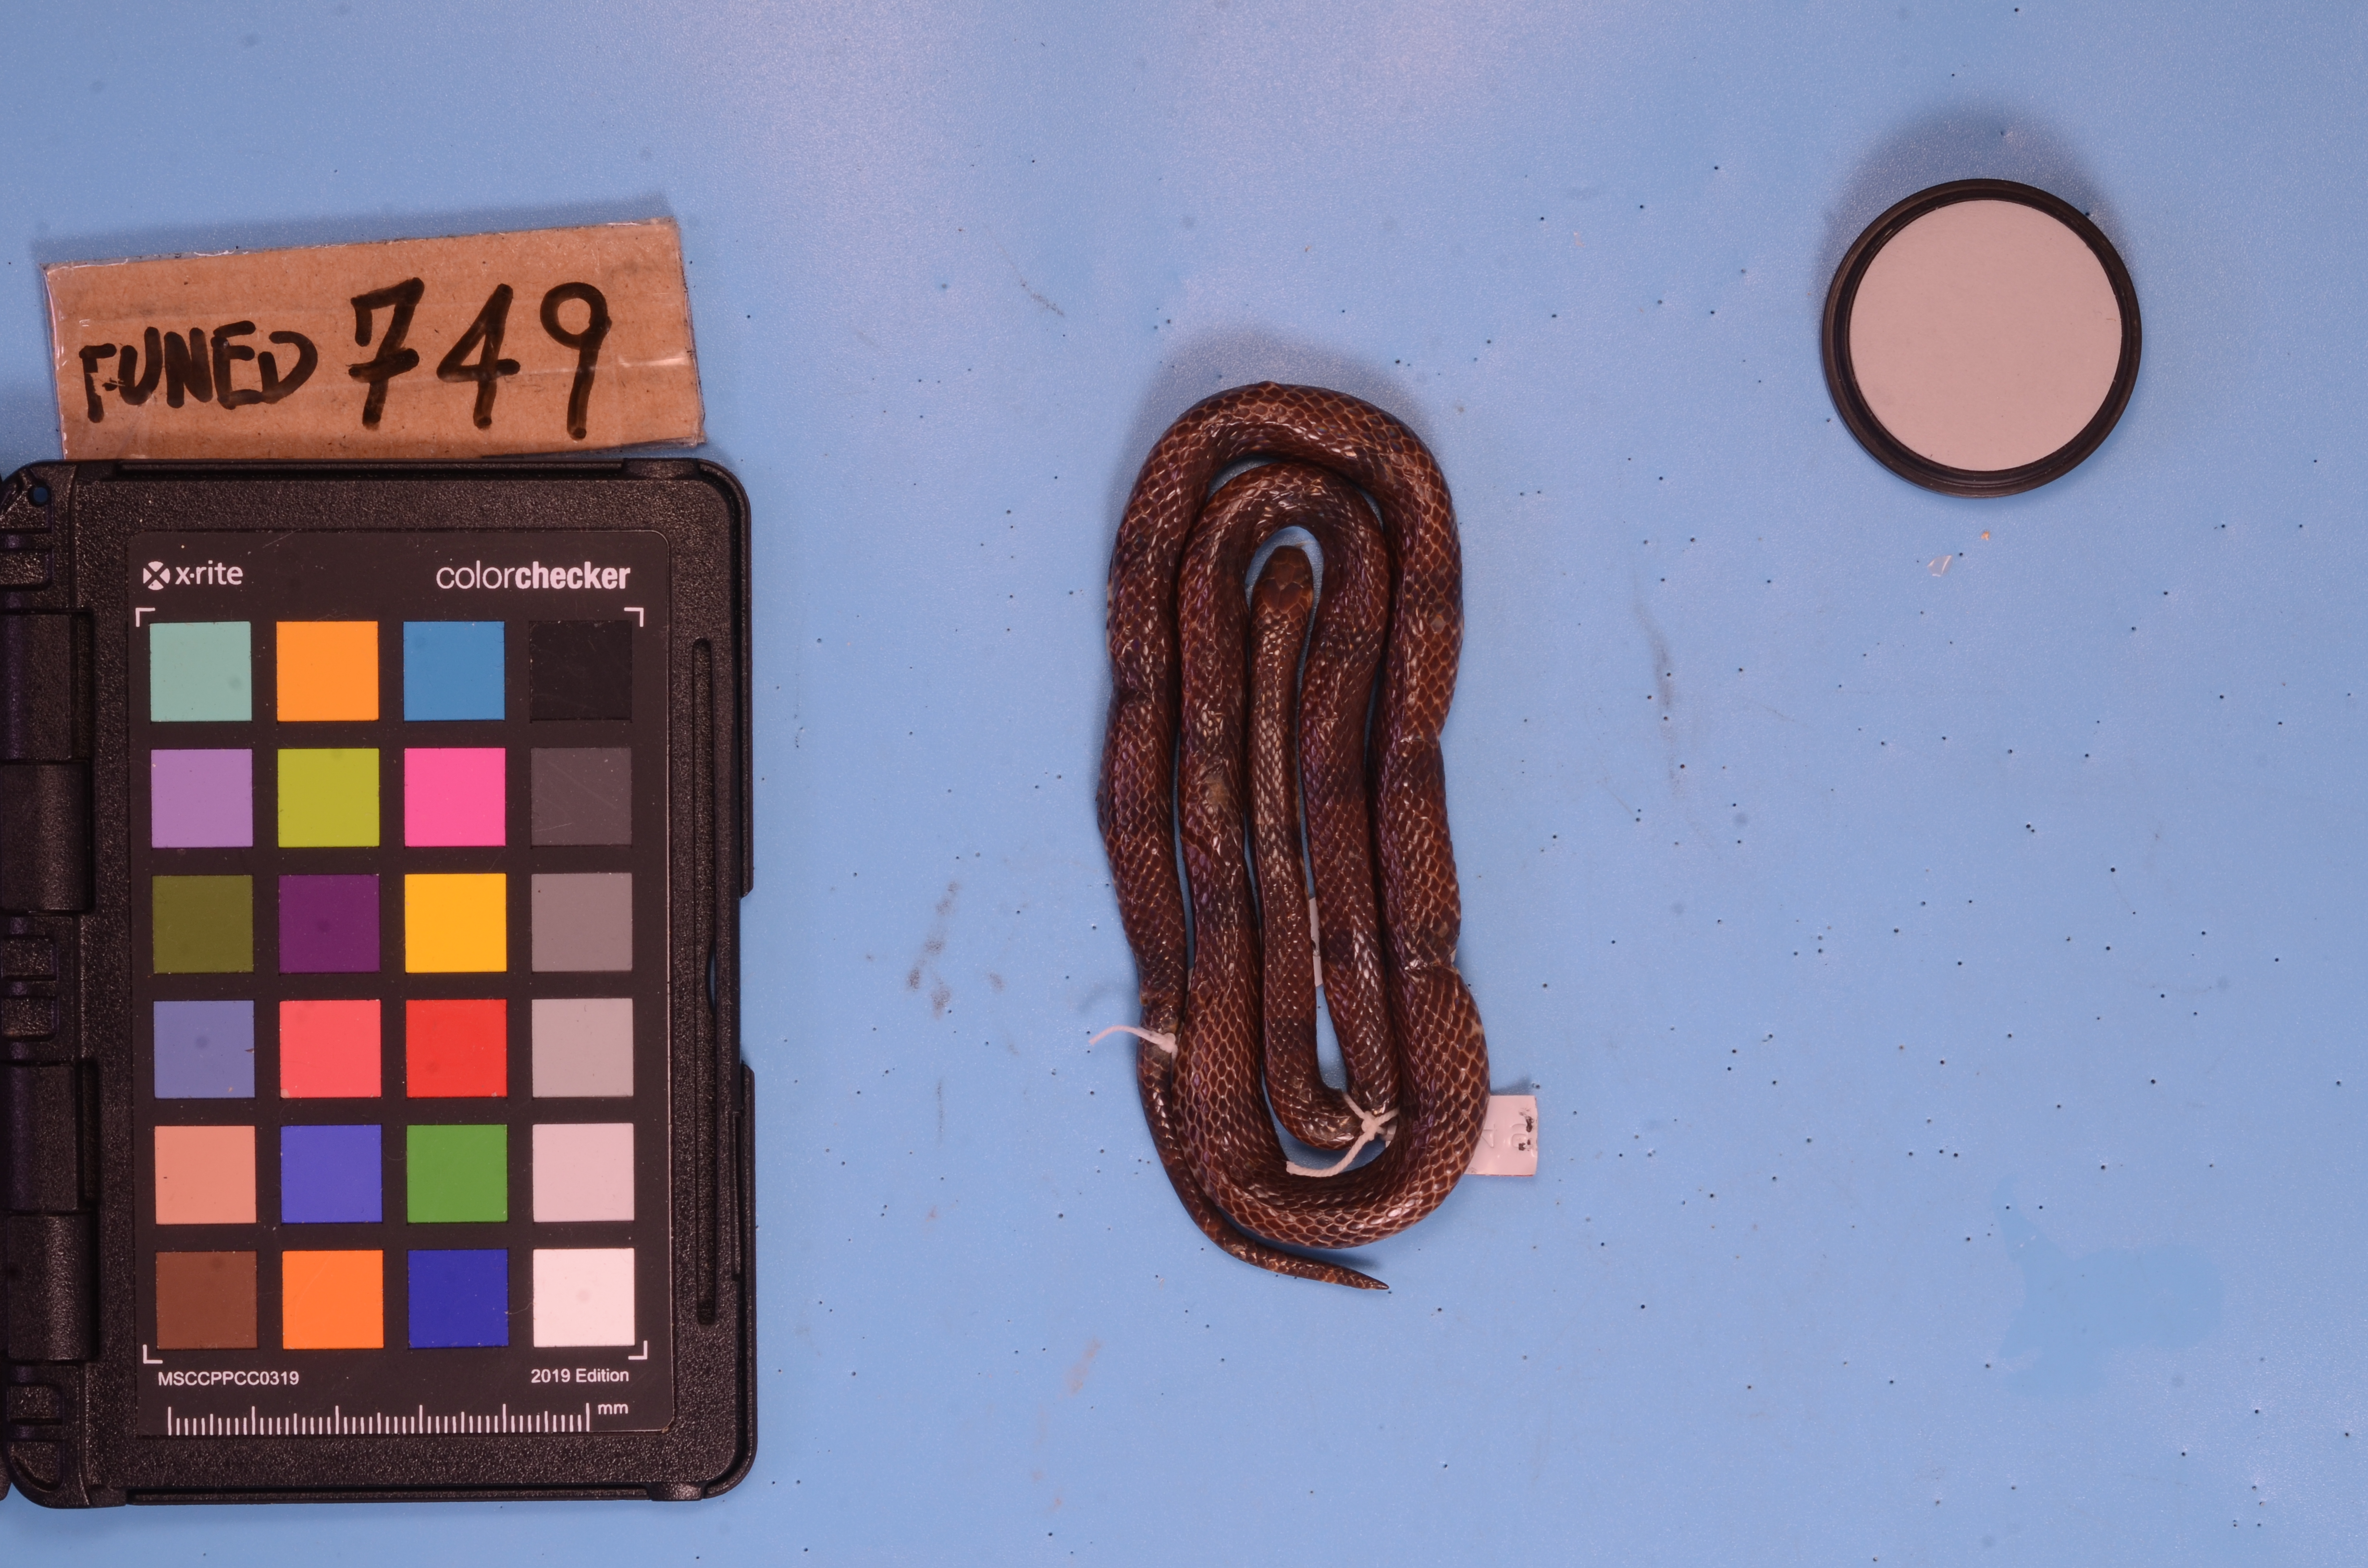
Species: Micrurus paraensis
View: dorsal
Mimicry status: model